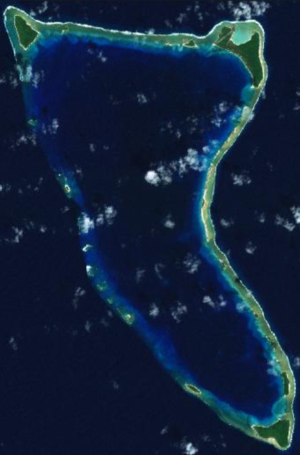
Atoll de Wotho aux îles Marshall.
Wotho est un atoll des îles Marshall.